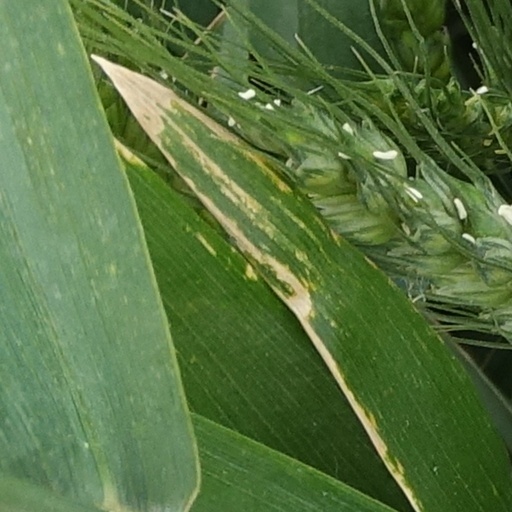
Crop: wheat